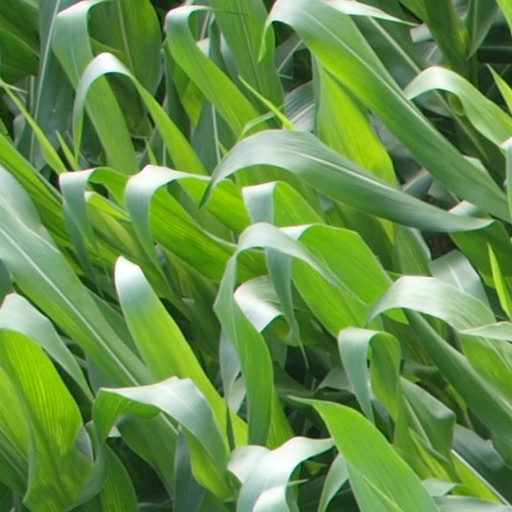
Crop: maize; corn